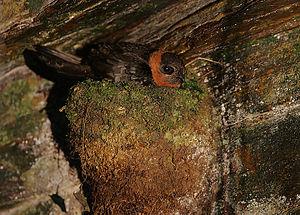
Le Martinet à collier roux est une espèce d'oiseaux de la famille des Apodidae.